Jack Studnicka

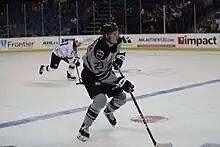
Studnicka during the 2020 AHL All-Star Game.

Studnicka returned to the Bruins for their 2019 training and development camp with an added 10 pounds of muscle. On September 30, Studnicka was one of four players assigned to the AHL to start the 2019–20 season. Studnicka made an immediate impact with the Providence Bruins upon joining them and quickly accumulated nine goals and nine assists for 18 points through 21 games. Following an injury to Patrice Bergeron in late November, Studnicka earned his first NHL call up on November 26. He subsequently made his NHL debut that night against the Montreal Canadiens, where he registered his first career NHL assist to help lead the Bruins to an 8–1 win. Studnicka went on to play one more game with the Bruins that season before being re-assigned to Providence. Despite missing a few games while in the NHL, Studnicka continued to improve upon returning to Providence and ranked second among rookies in goals by the end of December. His 14 goals and 12 assists earned him a selection for the 2020 AHL All-Star Game. Following the All-Star Break, Studnicka continued to score and quickly tallied eight goals and eight assists for 16 points over 12 games. His efforts also helped the Providence Bruins win 11 consecutive games to match a franchise record set in 1998–99. When the 2019–20 season was cut short in March due to the COVID-19 pandemic, Studnicka was leading the Providence Bruins in goals with 23, assists with 26, and points with 49. As such, he was selected for the 20219–20 AHL All-Rookie Team.